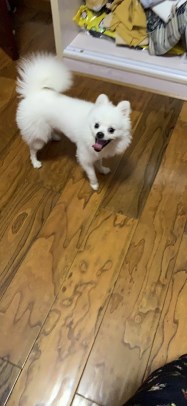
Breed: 1936-n000005-Pomeranian